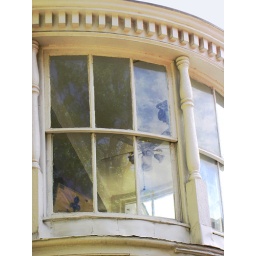
Old window in a turret - house in Old Town Alexandria, Virginia